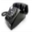
Label: telephone